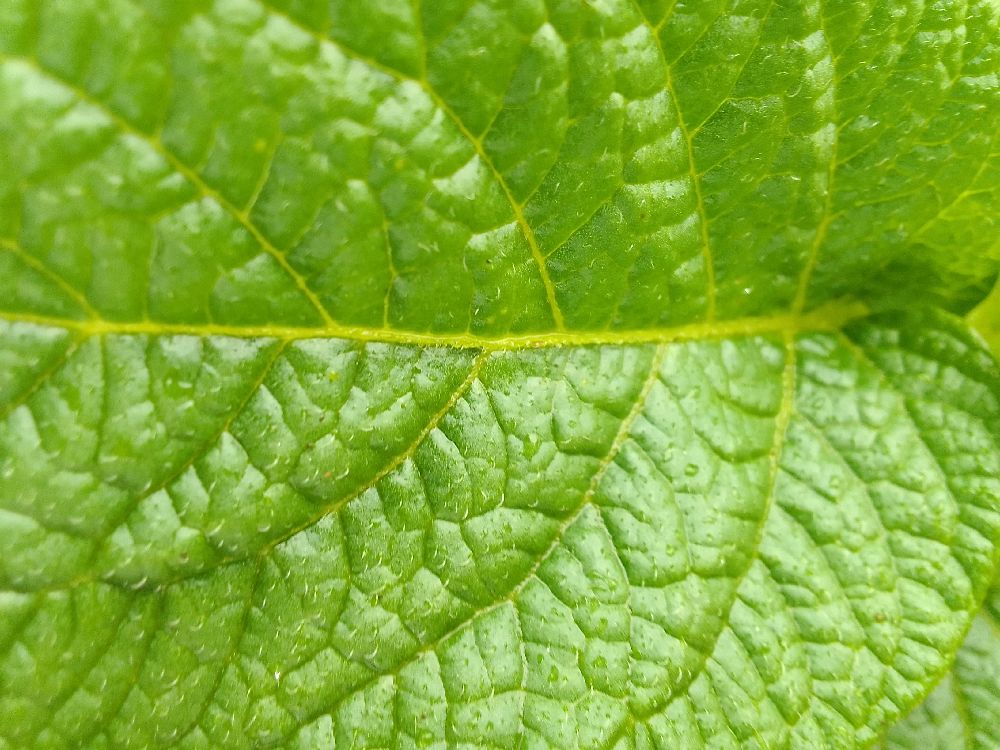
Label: Healthy